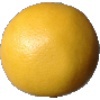
Label: white_grapefruit